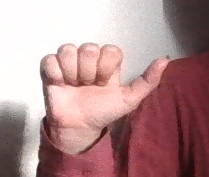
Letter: dhad